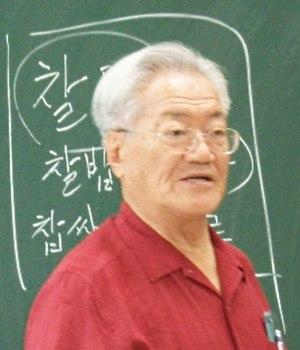
SUN MOON UNIVERSITY - CHEONAN - KOREA
Le Sin Moo Hapkido est un art martial dit coréen. Cependant, même si la fondation de cette discipline date de 1983 en Corée, par Ji Han-Jae, son premier lieu d'enseignement a été les États-Unis à Daly City, Californie, en 1984 d'où il s'est diffusé depuis de par le monde.